Doles Ash

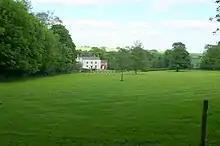
Doles Ash Farmhouse

Doles Ash is a farm in Dorset, England, a few kilometers east of Piddletrenthide and south of Plush.